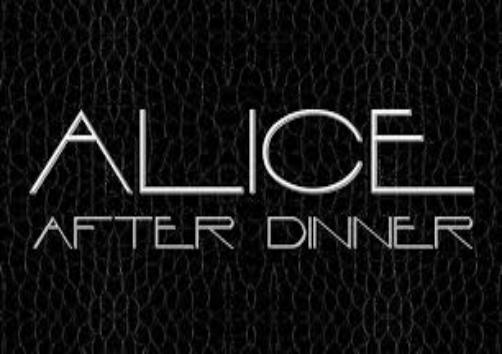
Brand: After Dinner
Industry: Necessities